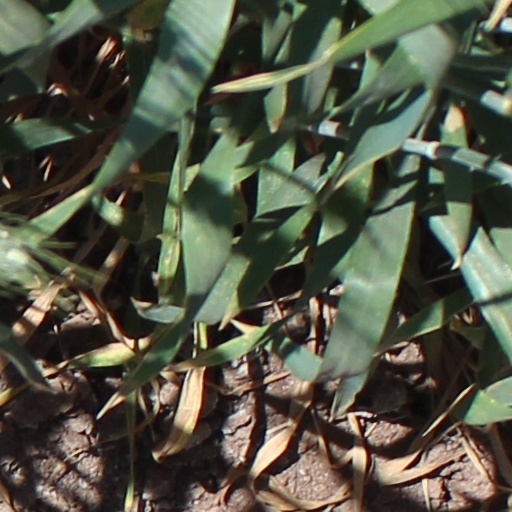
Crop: wheat